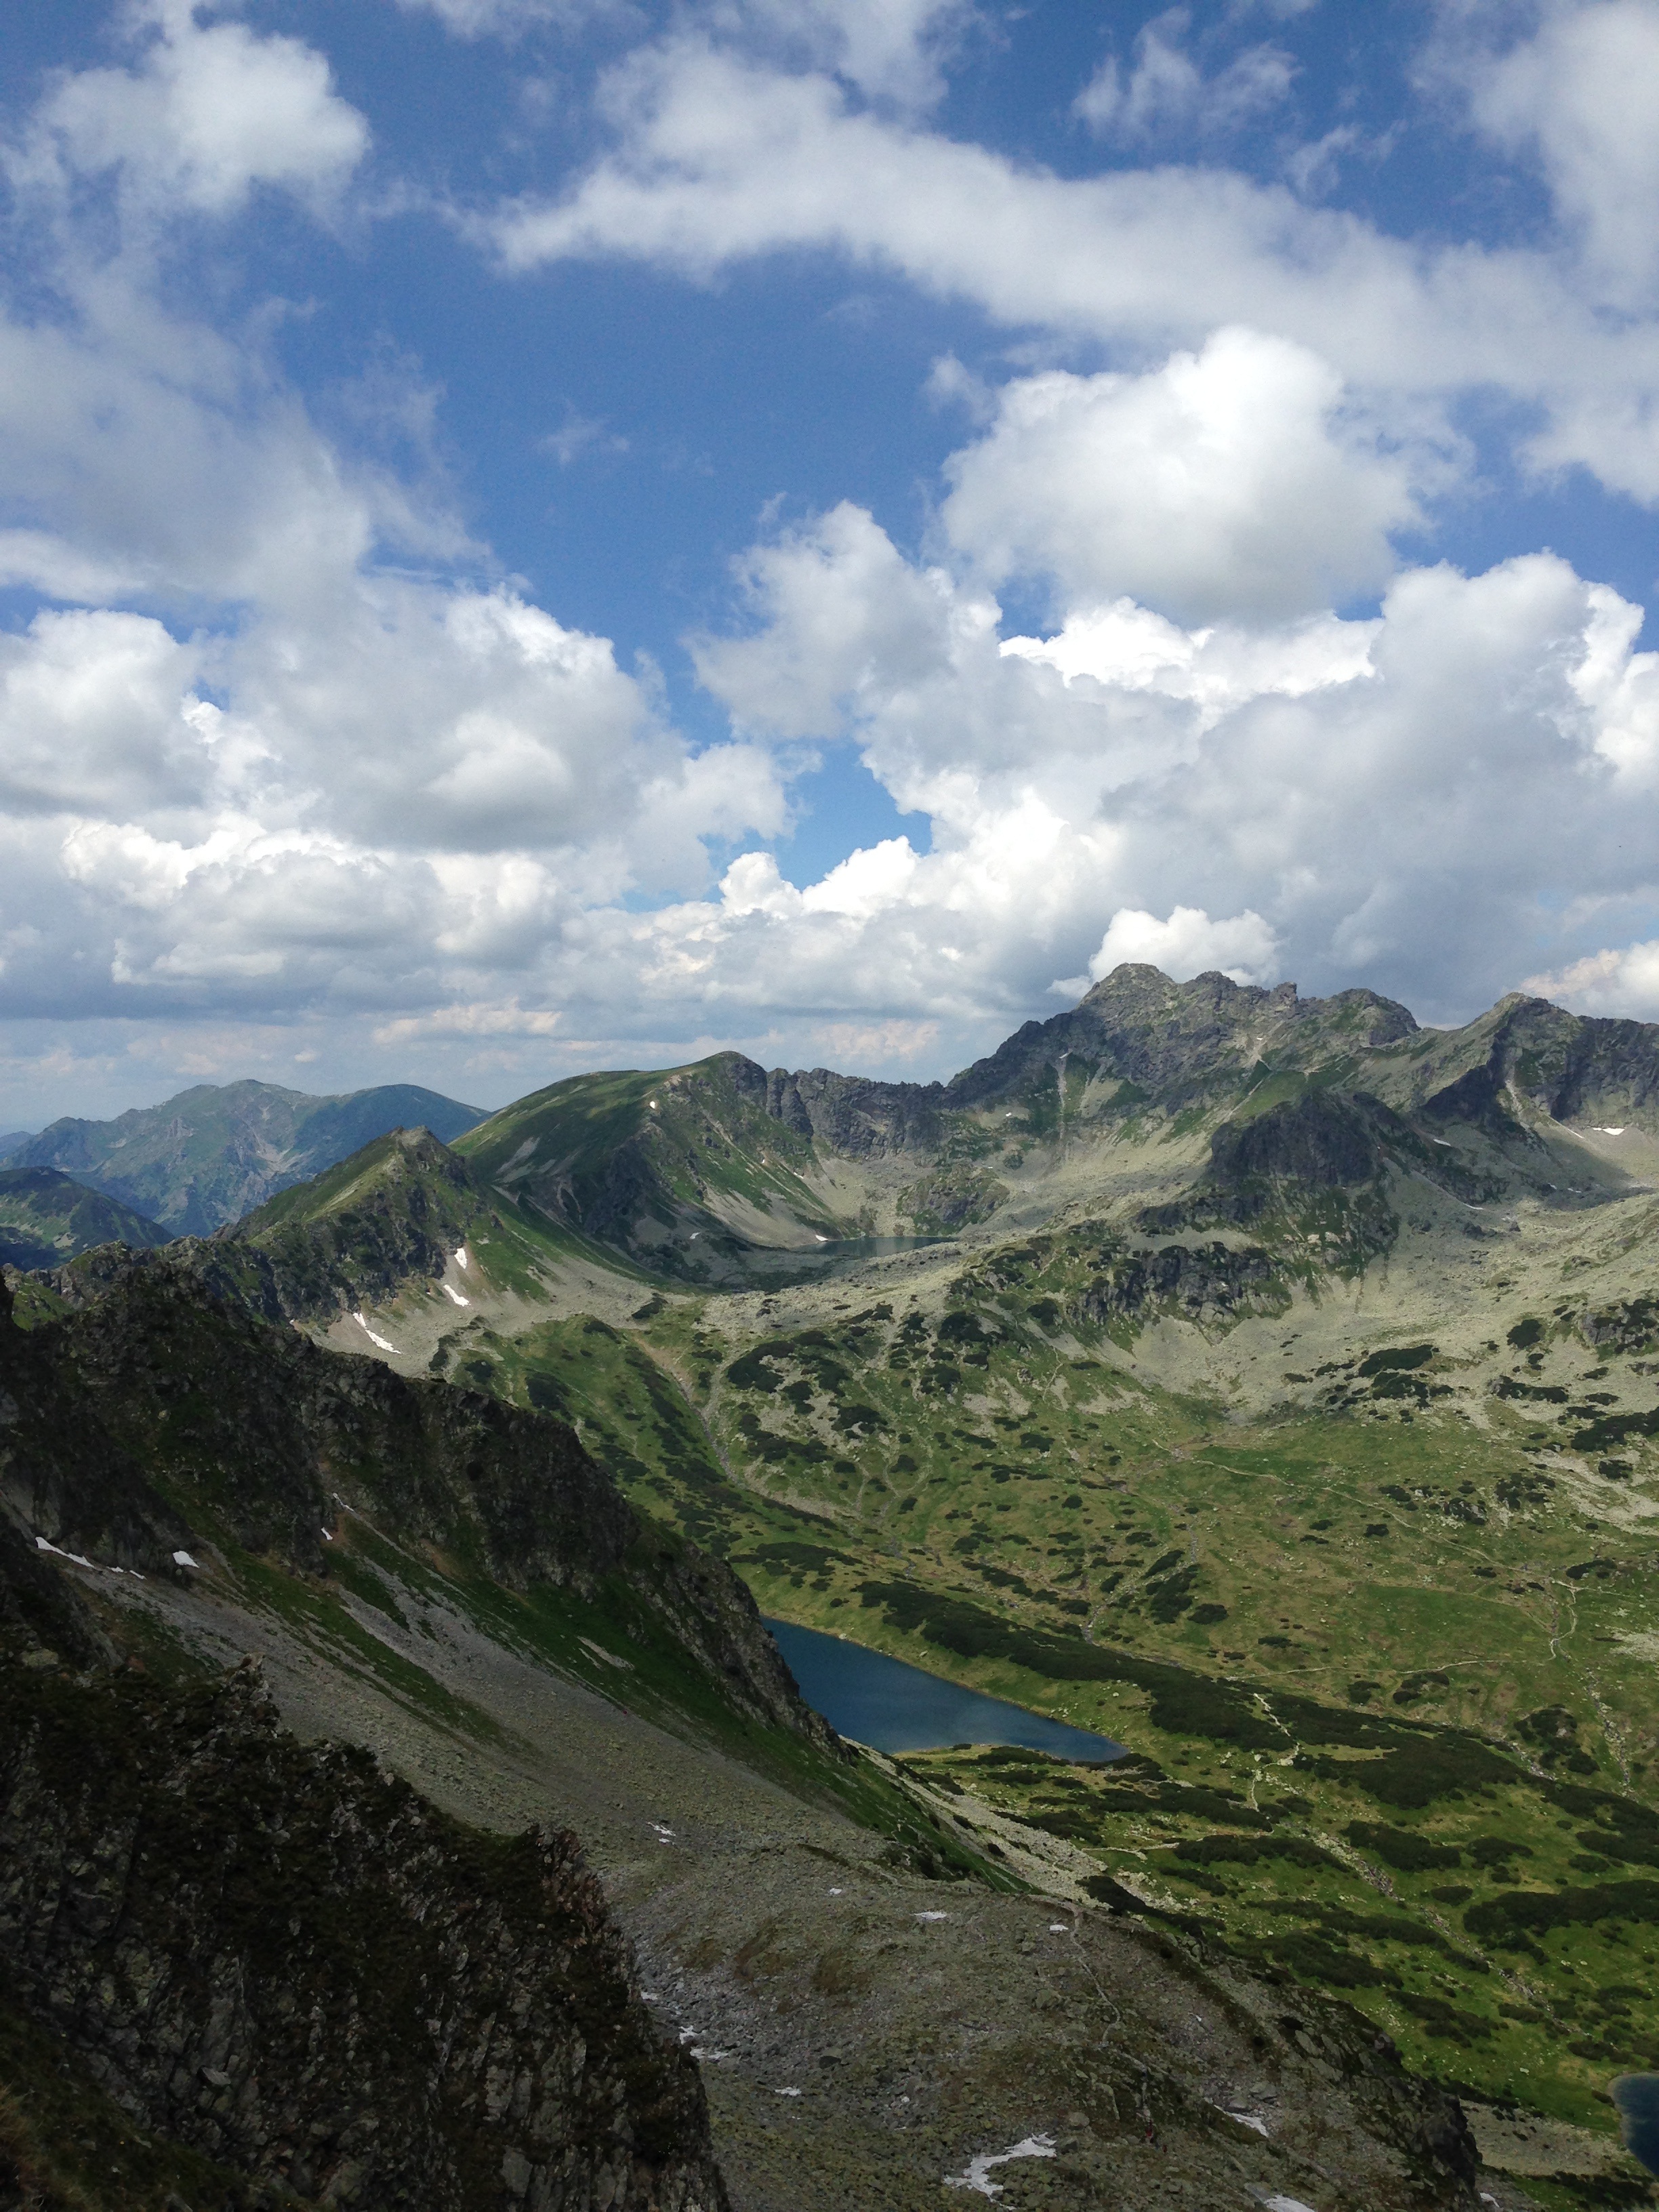
landscape, nature, wilderness, walking, mountain, cloud, sky, hill, lake, adventure, valley, mountain range, highland, ridge, summit, mountains, alps, poland, plateau, fell, loch, the national park, tatry, landform, the high tatras, valley of five ponds, mountain pass, geographical feature, mountainous landforms